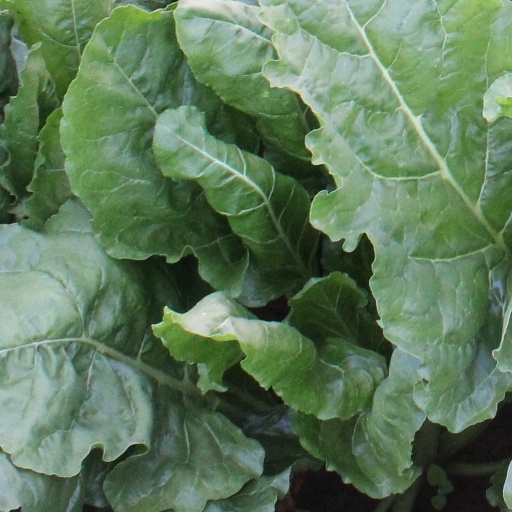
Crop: sugar beet